America's Talk

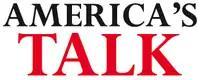
XM logo in 2013

America's Talk was one of eleven channels produced by Clear Channel for broadcast on XM Satellite Radio. Other Clear Channel XM stations included: Extreme Talk, ReachMD, Sixx Sense, and Talk Radio; as well as simulcasts of Fox Sports Radio, KIIS-FM, WGCI-FM, WHTZ, WLTW, and WSIX-FM. During the second quarter of fiscal year 2013, Clear Channel sold off its ownership stake in Sirius XM Radio. As a result of the sale, nearly all of Clear Channel's XM stations, including America's Talk, ceased broadcast over XM Satellite Radio on October 18, 2013. Only KIIS-FM and WHTZ continued on through their respective simulcasts, while also expanding to the Sirius Satellite Radio service. According to "Radio Insight", all of Clear Channel's other XM stations were originally scheduled to depart the satellite service on August 28, 2013. However, the online newsletter "Tom Taylor Now" speculated these other stations were to remain on XM until "sometime in October" due to commitments to advertisers.